USS Recruit (TDE-1)

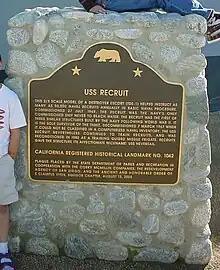
California historical landmark marker

When the base closed the "Recruit" remained, with the hope that she would someday become a maritime museum. Maintenance became the responsibility for a private company placed in charge of repurposing the former training center. In July 2001, Naval Training Center was listed in the National Register of Historic Places; the "Recruit" is included in the Naval Training Center's listing. In 2004, she was listed as a California Historical Landmark. In 2014, partnering with the USS Midway Museum, the "Recruit" was refurbished. The San Diego chapter of E Clampus Vitus also assisted with the renovation. She remains where she was built; is adjacent to a retail area of Liberty Station, as the redeveloped base is known; and can be seen from North Harbor Drive. A conference building and several hotels are also located nearby.